Denis van Alsloot

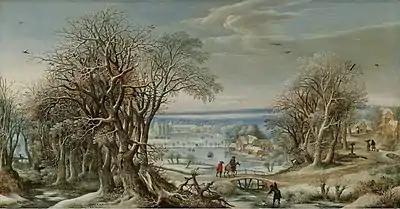
"A View of the Abbey of Groenendael near Brussels in winter"

He received commissions to make paintings of local festivals and ceremonies. His most valuable commission by Archduchess Isabella was a series of eight paintings commemorating the Ommegang procession held in Brussels on 31 May 1615 for which he received 10,000 guilders. He received the commission before September 1615. It is likely that only six of the originally commissioned eight works were eventually executed. These were kept at the Archduchess' palace of Tervuren, located north-east of Brussels.